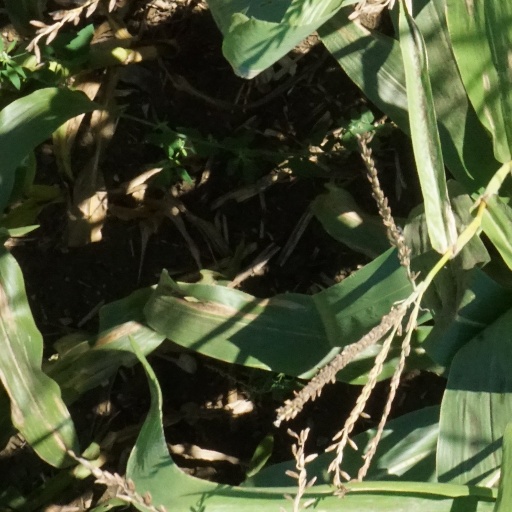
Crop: maize; corn